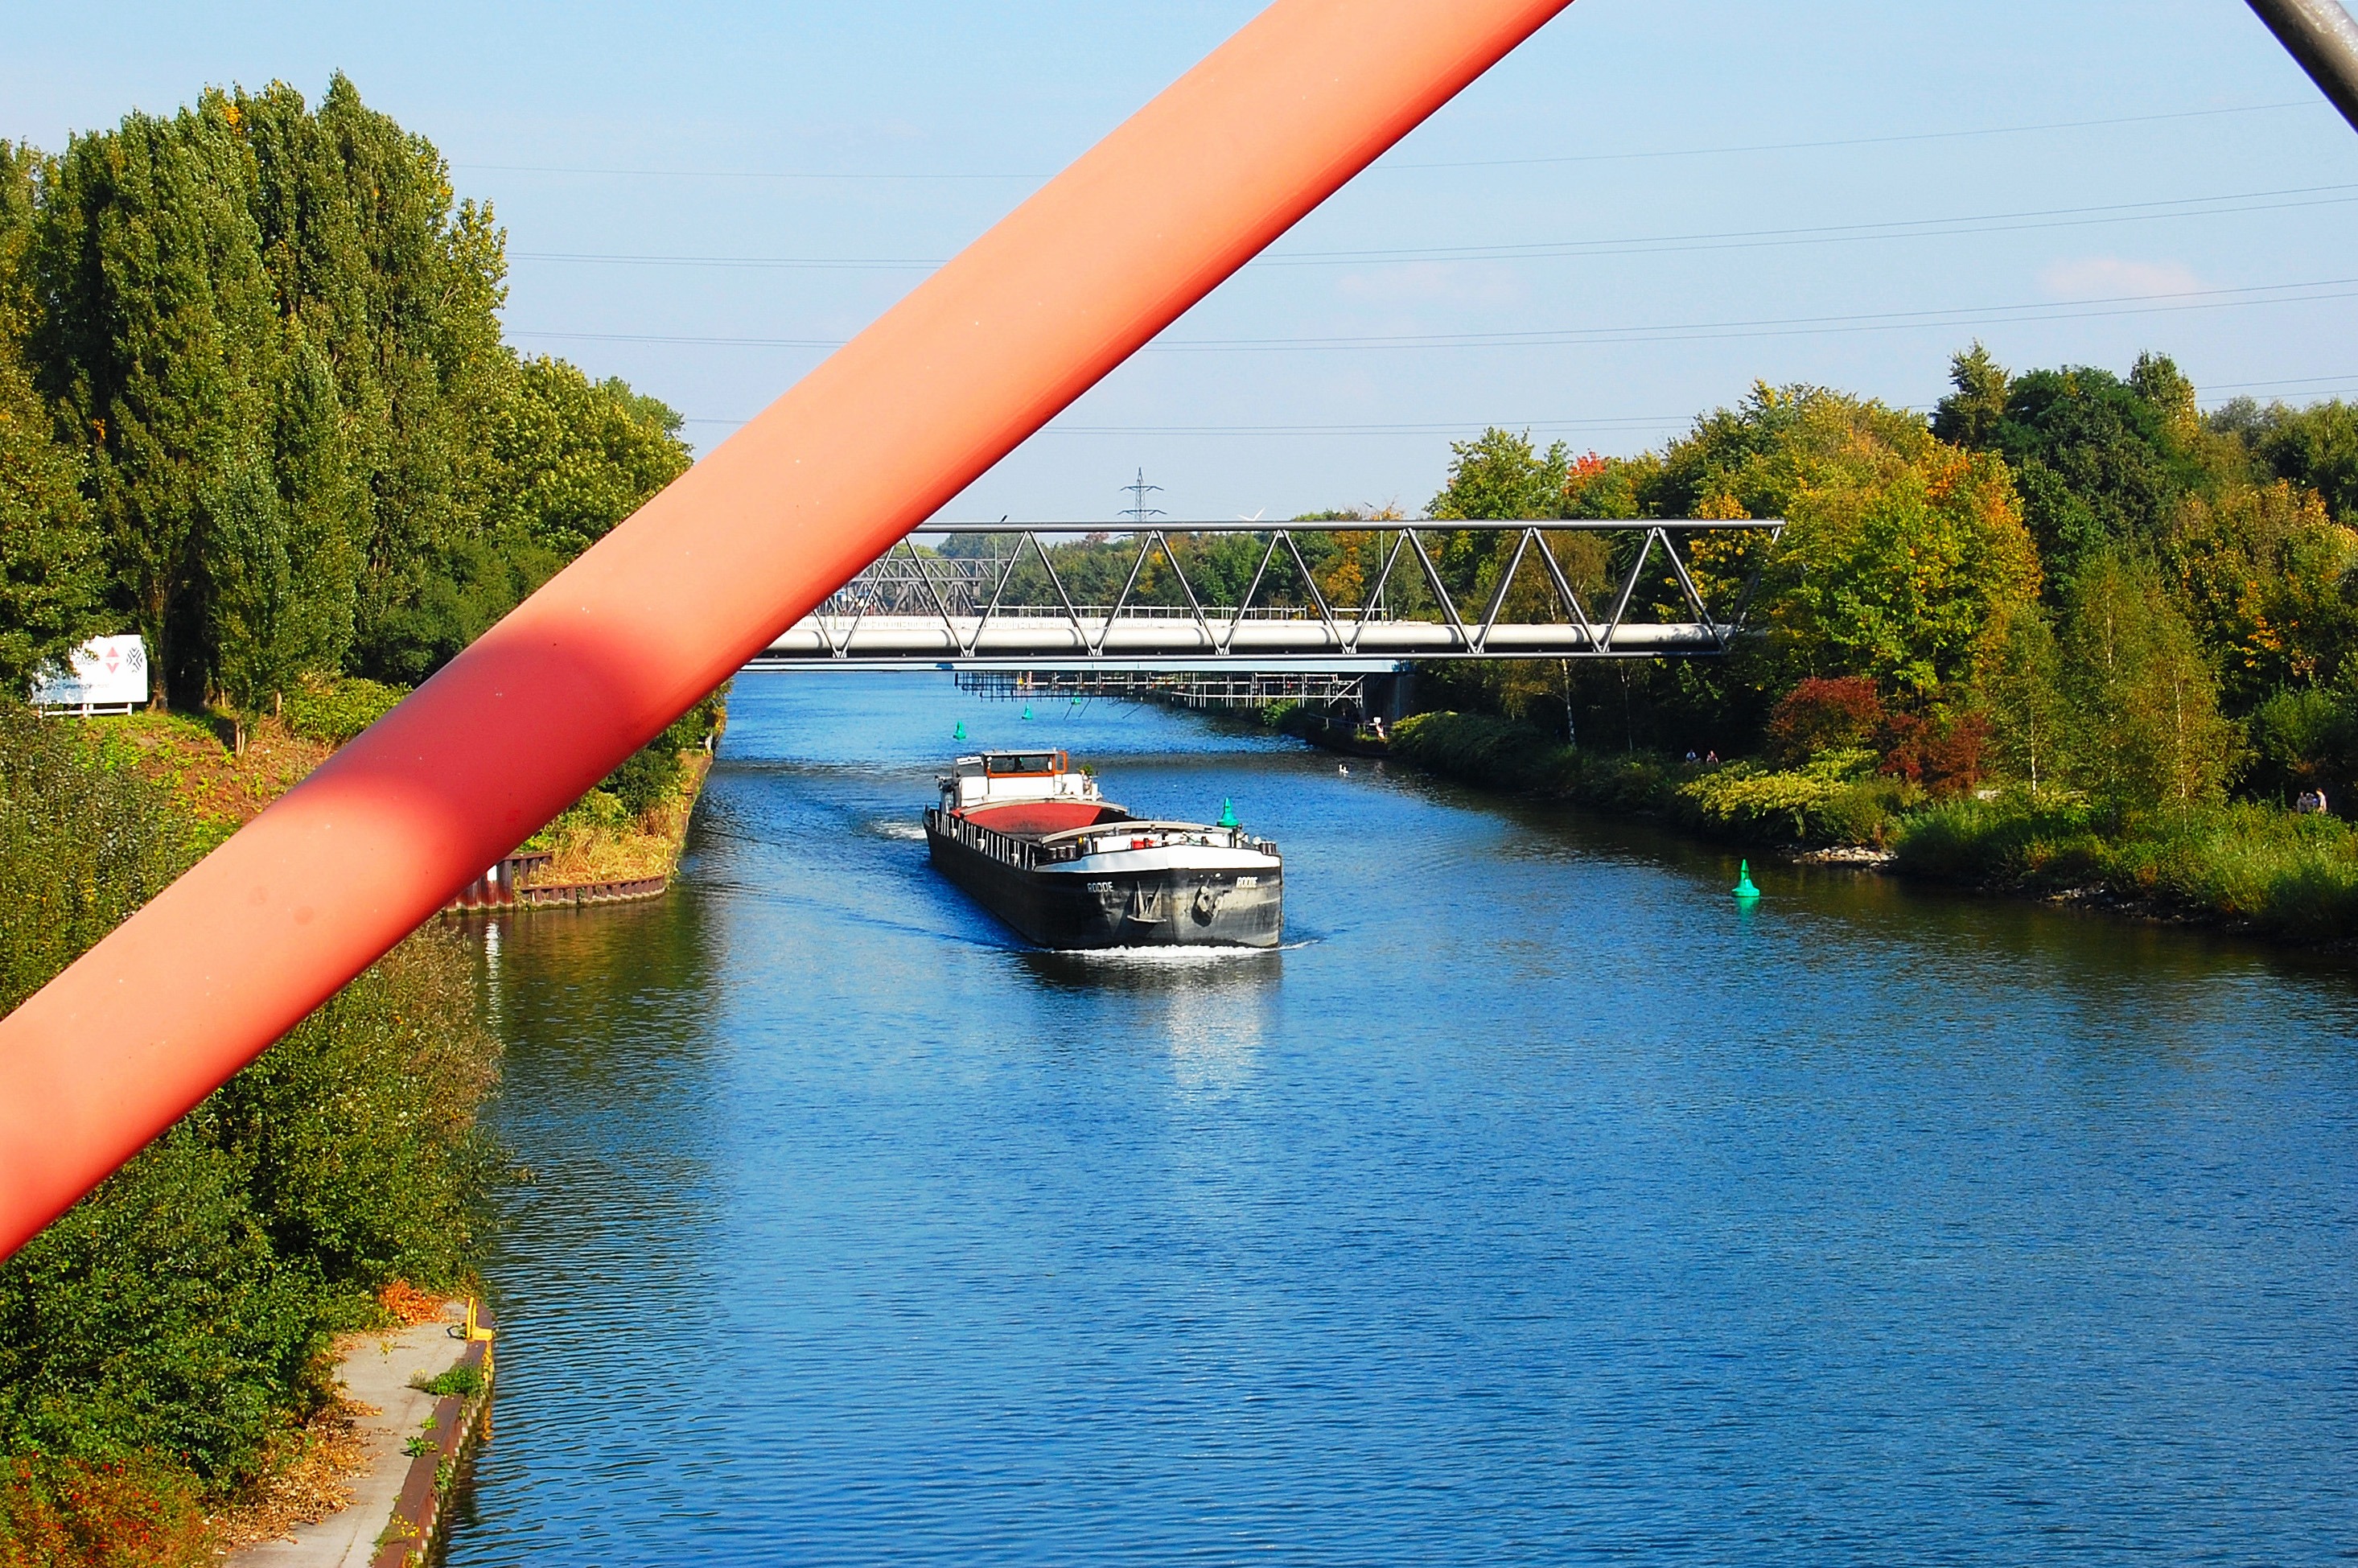
water, boat, bridge, river, ship, vehicle, reservoir, waterway, boating, channel, gelsenkirchen, inland waterway transport, ruhr area, rhine herne canal, local recreation, buga, industrial park